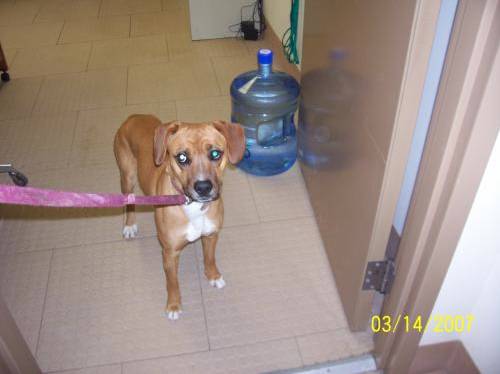
Label: dog